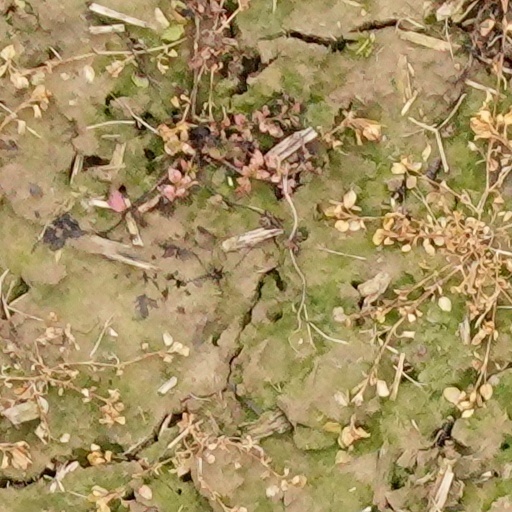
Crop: wheat